A. V. Alexander, 1st Earl Alexander of Hillsborough

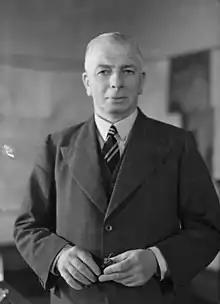
Alexander in 1942

Albert Victor Alexander, 1st Earl Alexander of Hillsborough (1 May 1885 – 11 January 1965) was a British Labour and Co-operative politician. He was three times First Lord of the Admiralty, including during the Second World War, and then Minister of Defence under Clement Attlee.